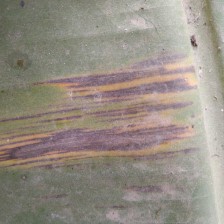
Label: sigatoka